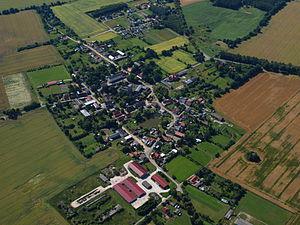
Beiersdorf-Freudenberg est une commune de l’arrondissement de Märkisch-Pays de l'Oder au Brandebourg, en Allemagne.